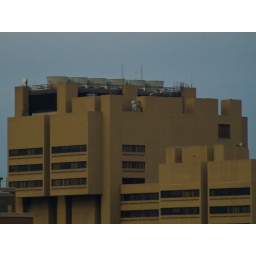
Cooling towers on a roof of a building in Minneapolis, MN.